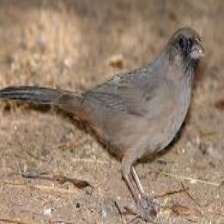
Species: ALBERTS TOWHEE
Scientific name: PIPILO ABERTI